Selling England by the Pound

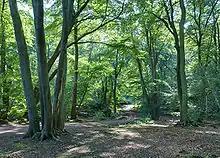
"The Battle of Epping Forest" recounts gang wars that occurred in the titular woods.

"The Battle of Epping Forest" was inspired by a news story that Gabriel had read several years previously about the territorial battles by two rival gangs in the East End of London that would fight in Epping Forest. He placed an advertisement in "The Times" and looked through library archives in attempt to find more about the story, but was unable to find any further information, so he created his own fictional characters, including "Liquid Len", "Harold Demure" and "The Bethnal Green Butcher". Upon hearing a rehearsal take of the song in July 1973, reporter Chris Welch wrote: "'The 'Battle' has a catchy march theme with typical Genesis drum and bass lines, clean and precise". As with "Get 'Em Out by Friday", Genesis wrote and recorded the entire musical composition as an instrumental before starting on the lyrics, and found that the song seemed overstuffed once the vocals were added. Collins commented, "... there were like 300 words a line. There was no space; it was like all the air had been sucked out of it. I'm not saying that [Peter Gabriel] was in the wrong or we were in the wrong; it's just that if we'd known we could have thinned it out a bit. In those days we didn't go back and re-record things." The lyrics have since been praised for their humour and wit, but the band said they did not gel well with the music and made the piece complicated for the sake of being so. Gabriel thought its ending, which had each gang settling the issue over the toss of a coin, tied up the story well but is too much of an anti-climax.